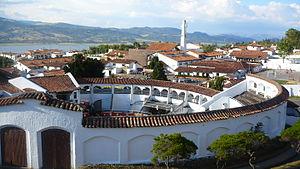
Vue du colisée de Guatavita et de la ville.
Guatavita est une municipalité située dans le département de Cundinamarca, en Colombie. Elle est située à 53 km au nord-est de Bogota, à une altitude de 2668 mètres.